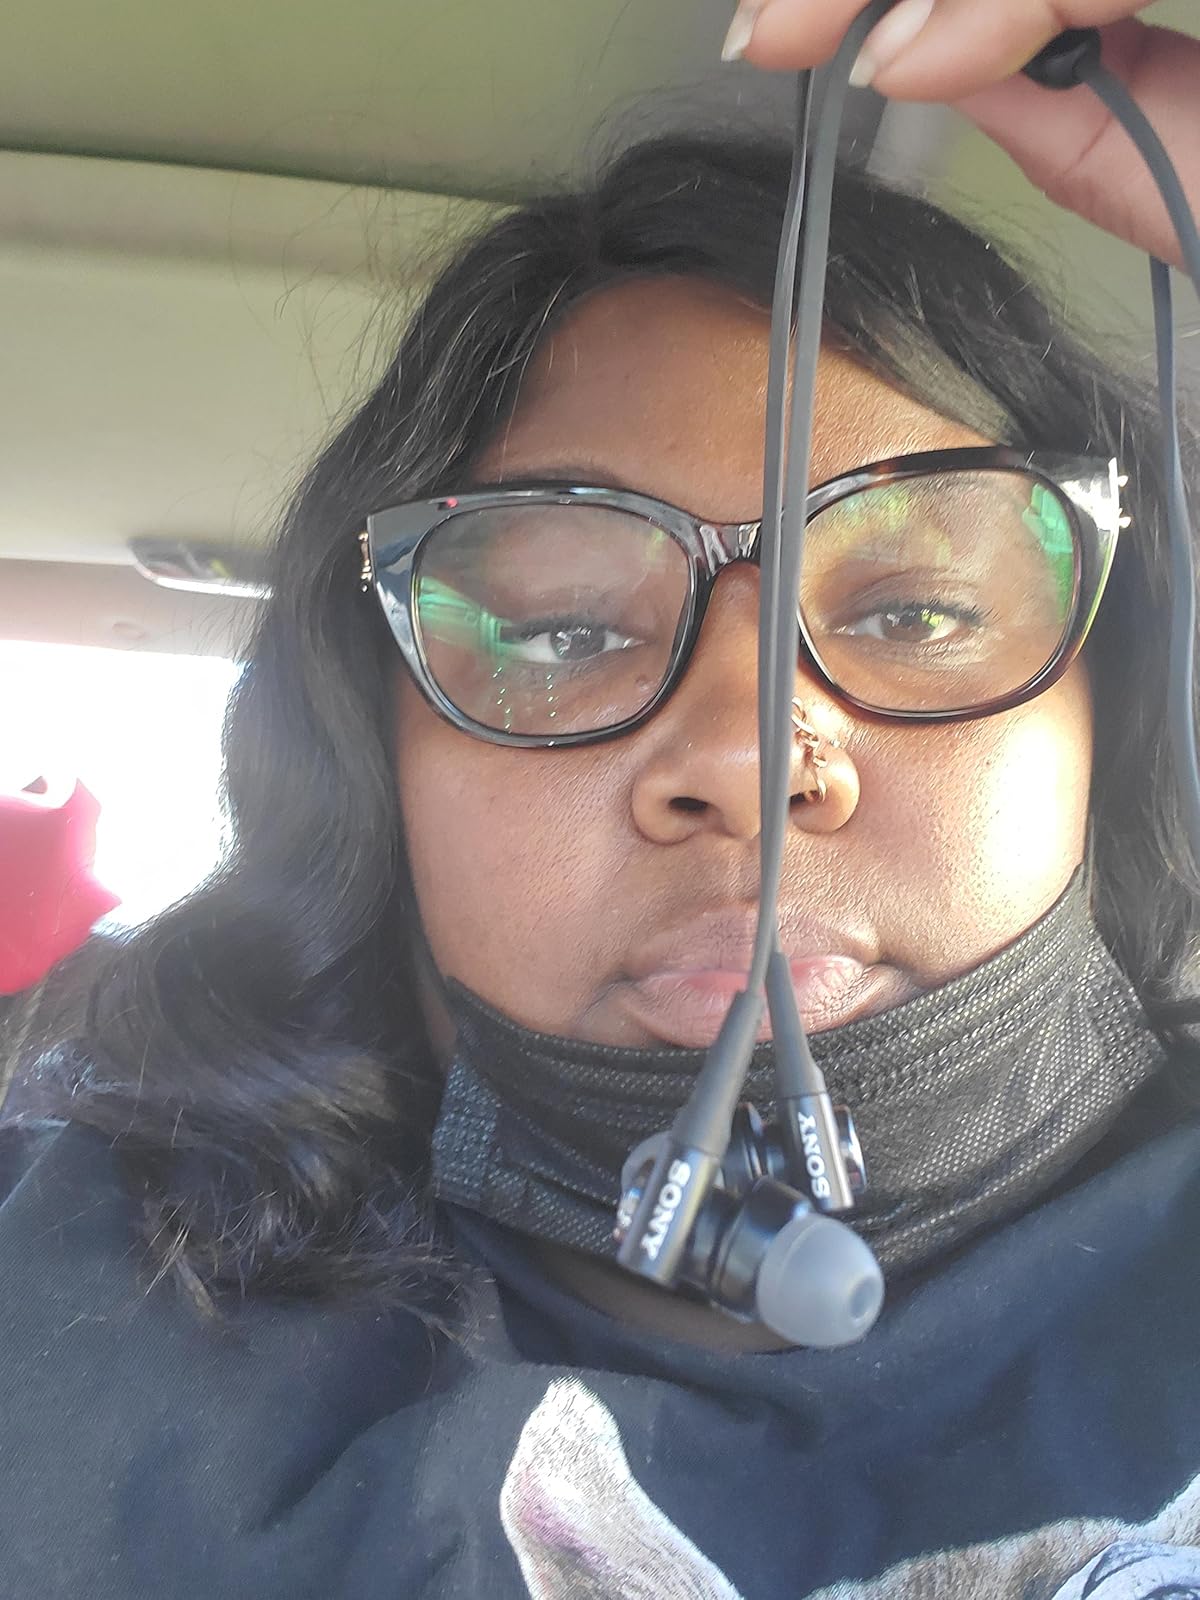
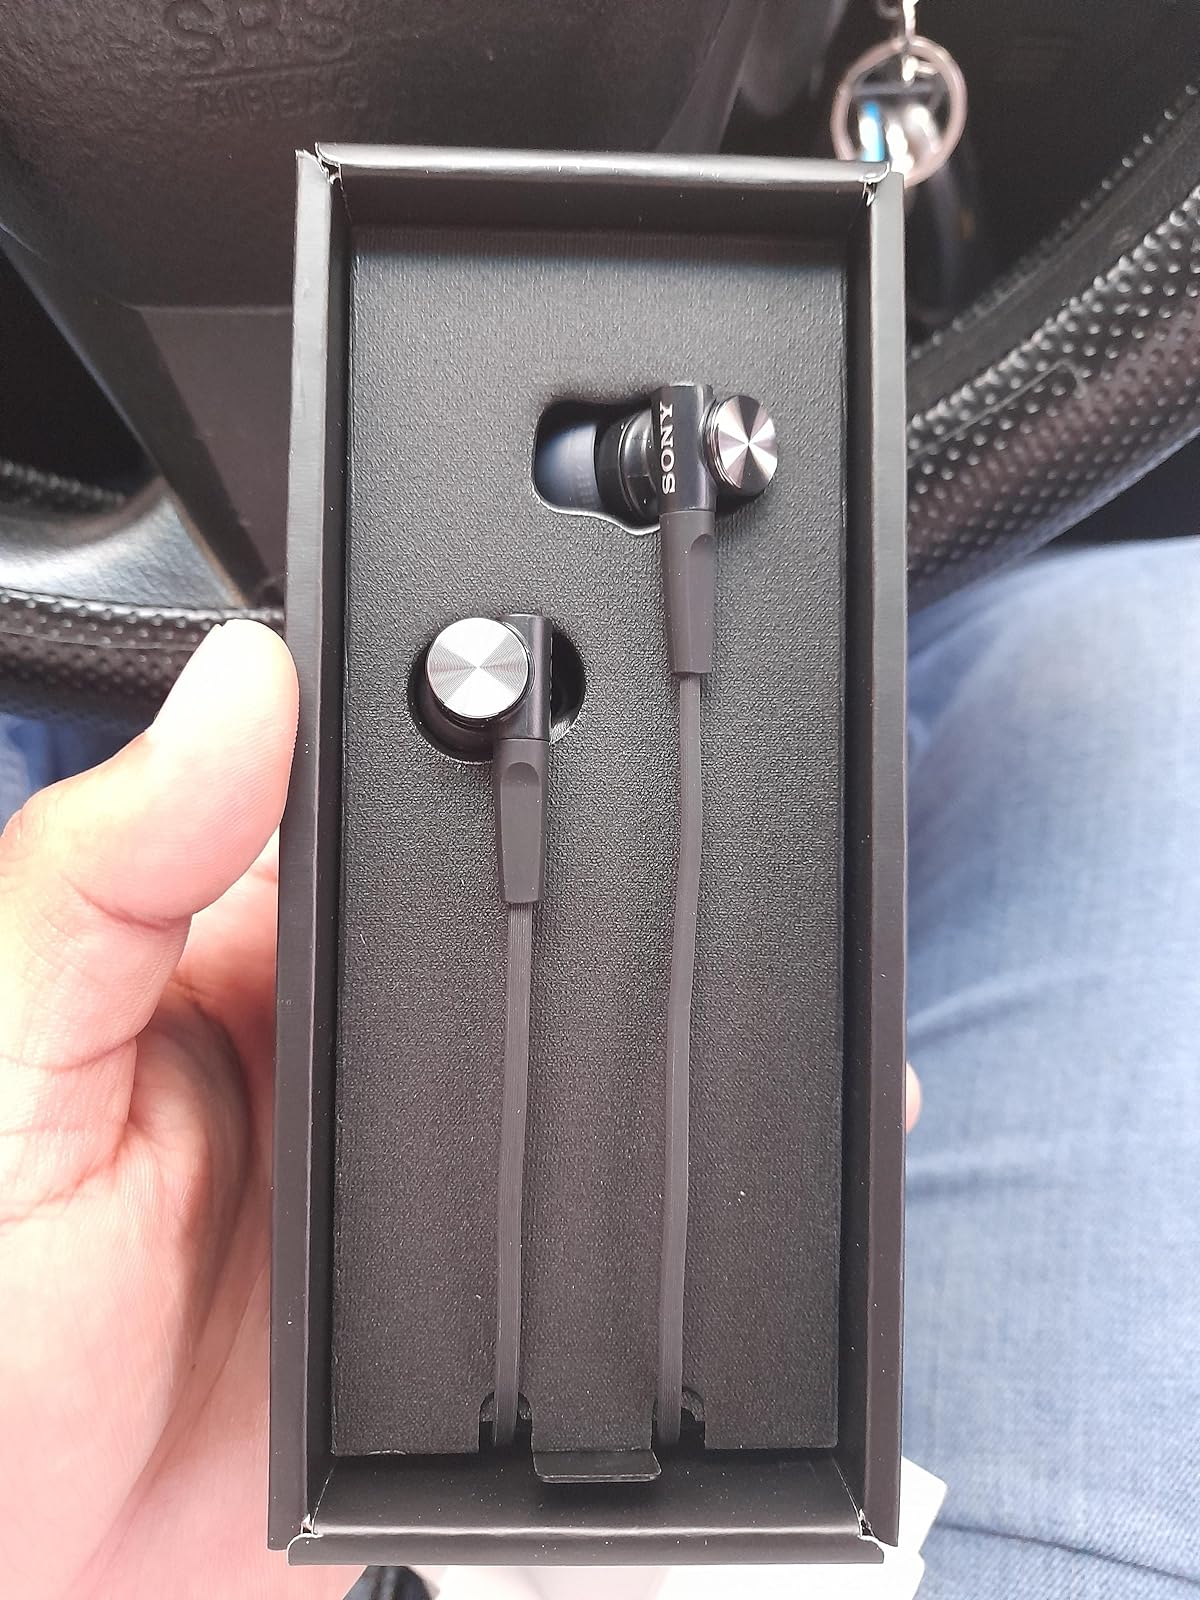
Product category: headphones
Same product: yes